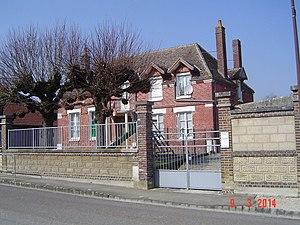
Laines-aux-Bois - Bibliothèque municipale
Laines-aux-Bois est une commune française, située dans le département de l'Aube en région Grand Est.